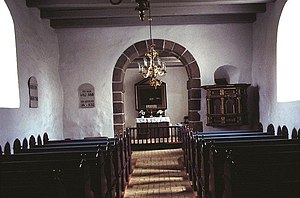
Nim Kirke
Kirkerummet
Nim Kirke kirke ligger små 10 km nordvest for Horsens i det tidligere Nim Herred, Skanderborg Amt, nu Horsens Kommune, Region Midtjylland. Kirken deler præst med Underup og Føvling Kirker.